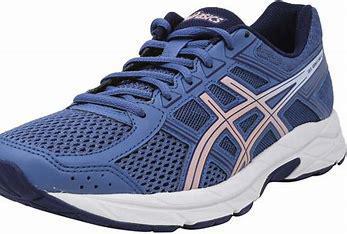
Brand: Asics
Model: Gel Contend 4